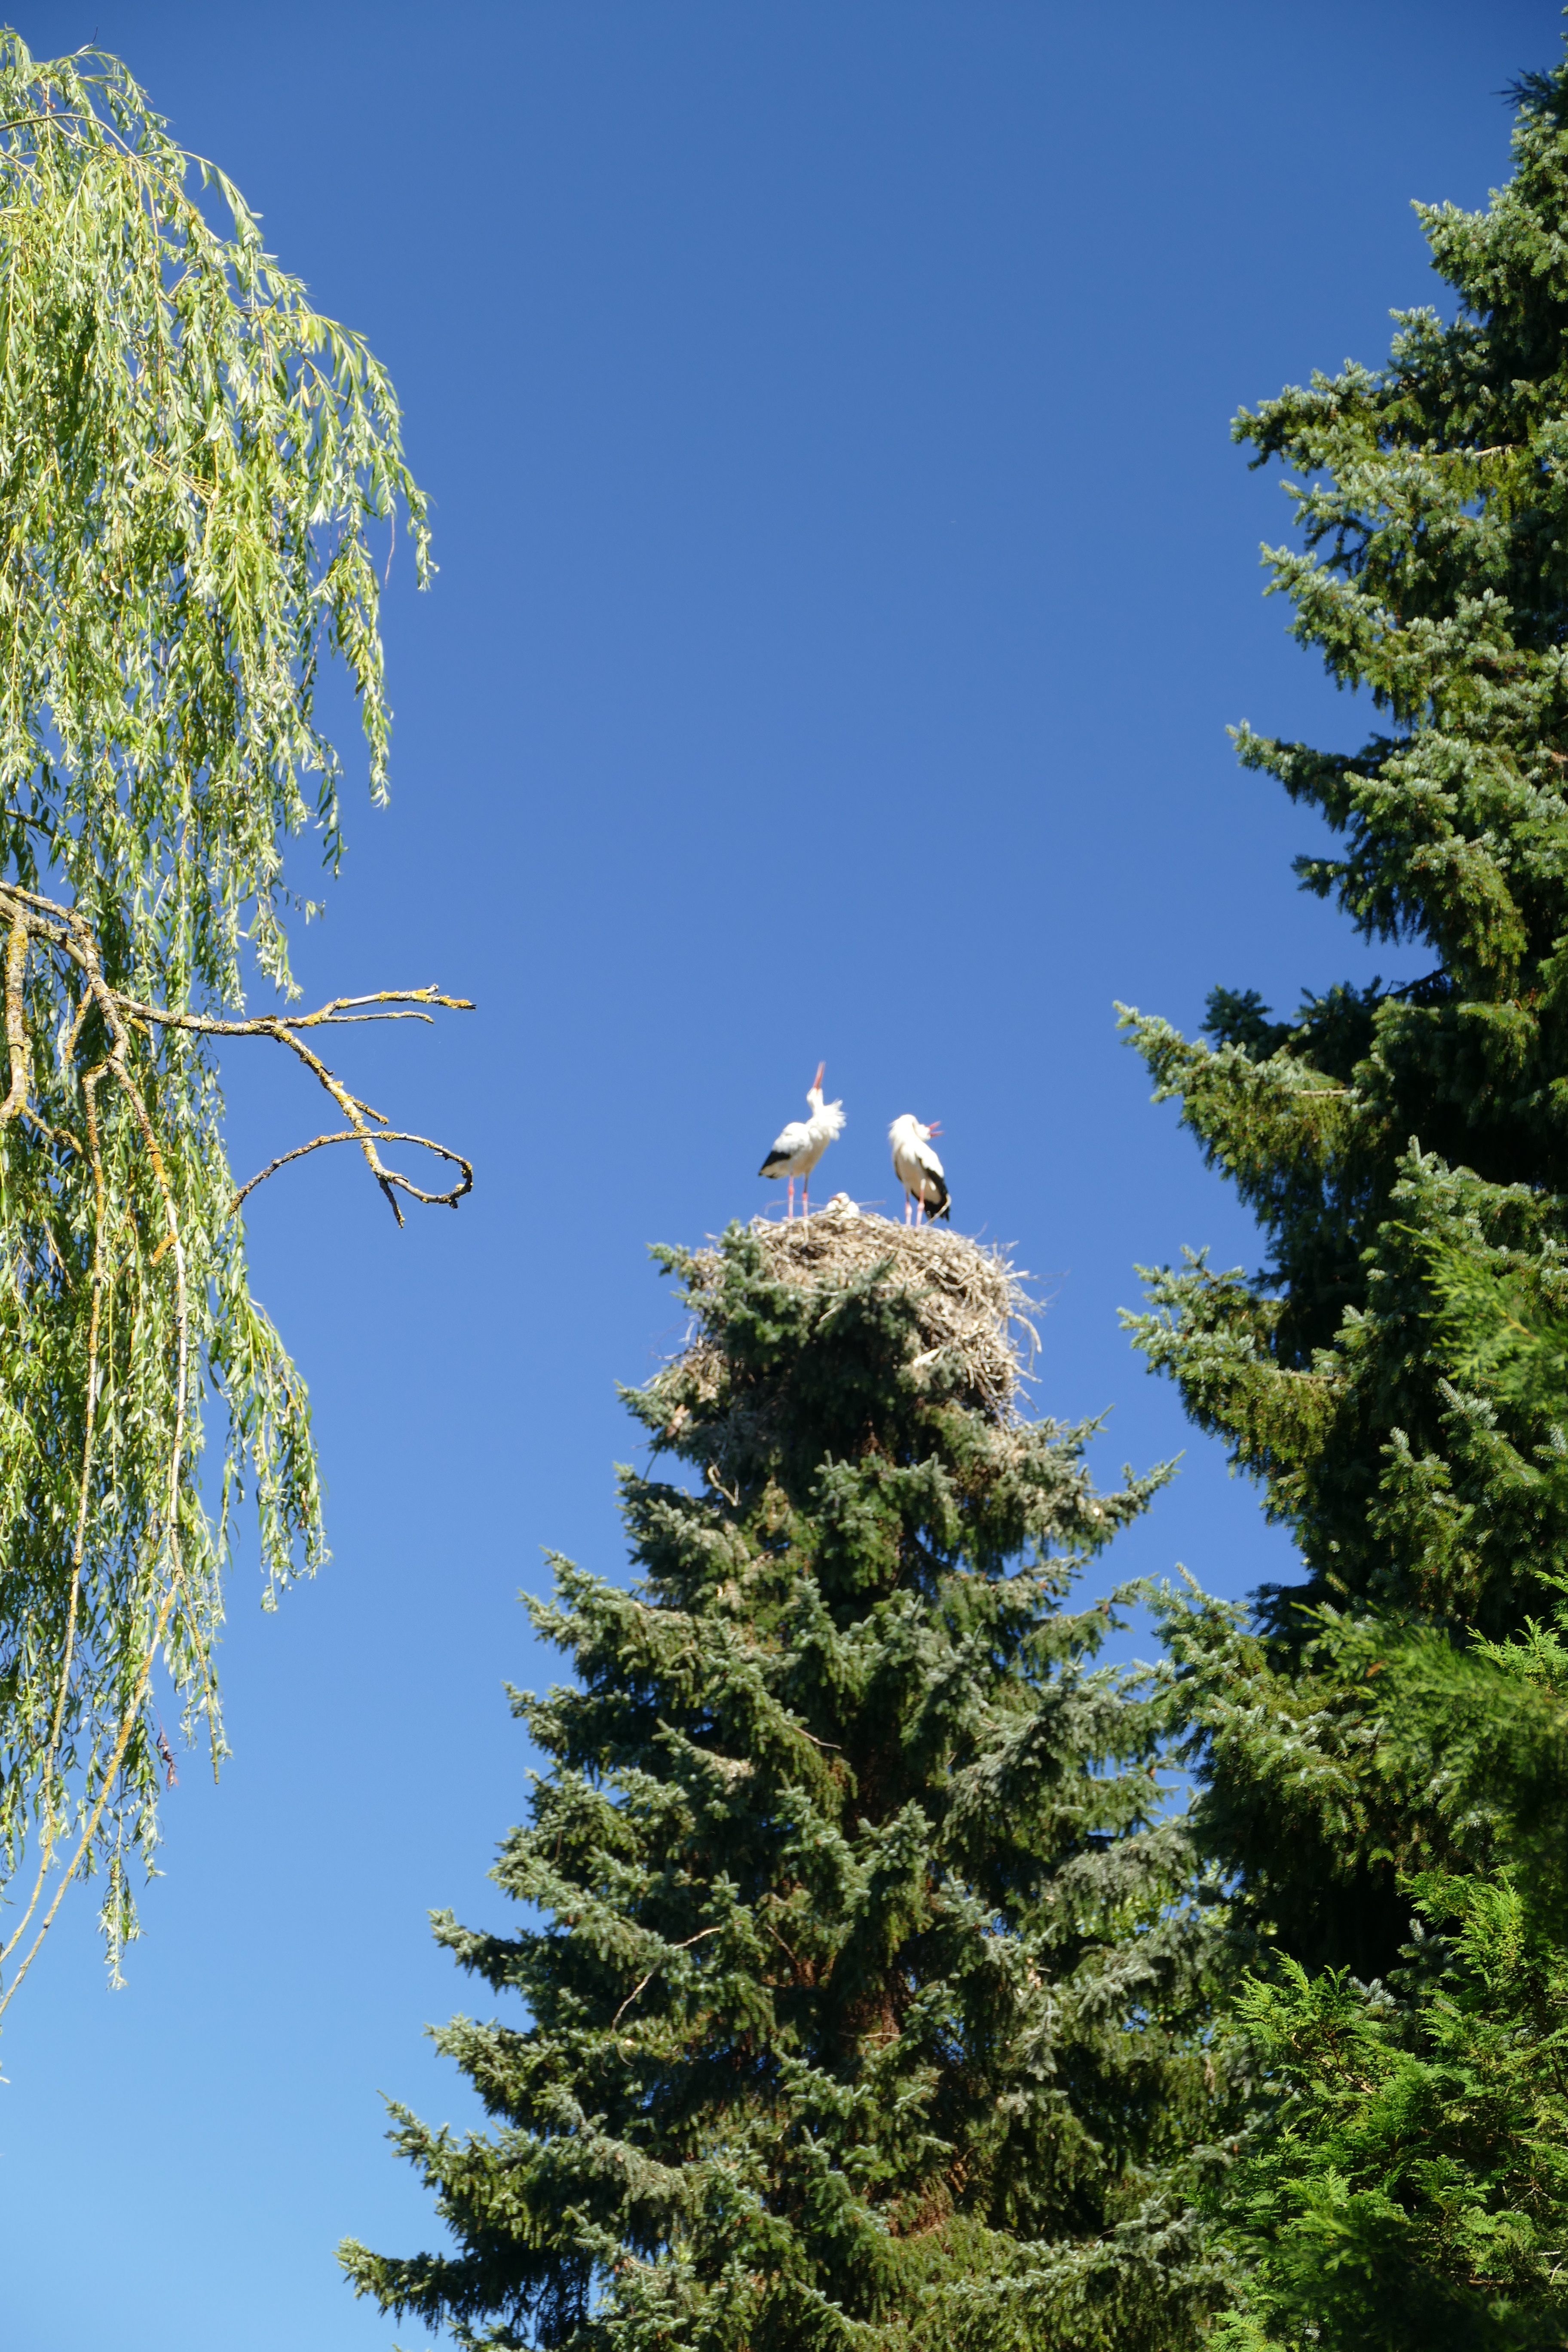
tree, forest, branch, bird, plant, leaf, flower, macro, evergreen, park, botany, garden, fir, flora, conifer, treetop, spruce, larch, ecosystem, walsrode, storks, bird park, biome, pine family, bird park walsrode, nest cherish, woody plant, temperate coniferous forest, land plant